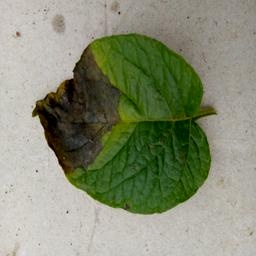
Etiqueta: Late Blight